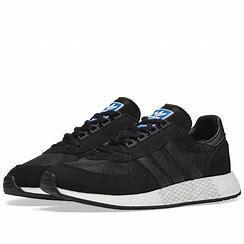
Brand: Adidas
Model: Marathon Tech